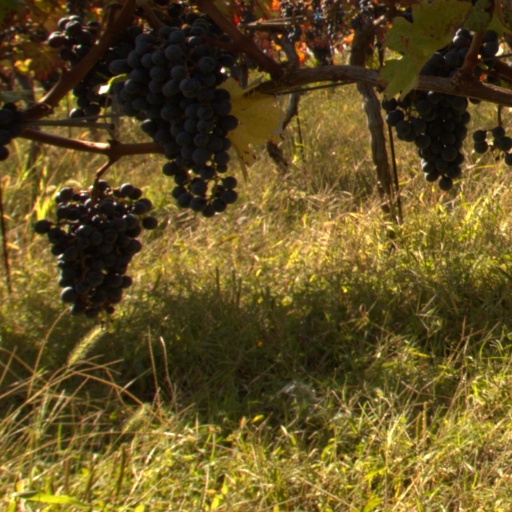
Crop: grape